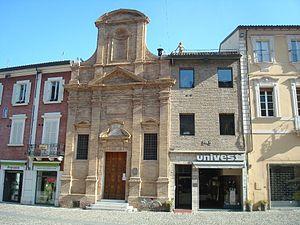
Eglise San Anna e Gioacchino, pizza del Popolo à Cesena (Italie)
Le centre historique de Cesena comprend de nombreux palazzi et édifices religieux d’un intérêt historique et artistique notable. Cesena est une des rares cités à avoir conservé presque intactes ses murailles et une grande partie des tours et portes qui délimitent le centre historique, qui se trouve sous l’antique Rocca Malatestiana.
Les églises de Cesena sont des édifices religieux très anciens, situés dans le centre historique de Cesena, en Émilie-Romagne, en Italie.